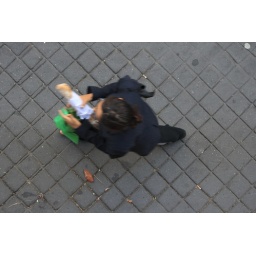
Parisians from above 5.Photographed from J &amp;amp; Eddie's first floor dining room in Belleville.